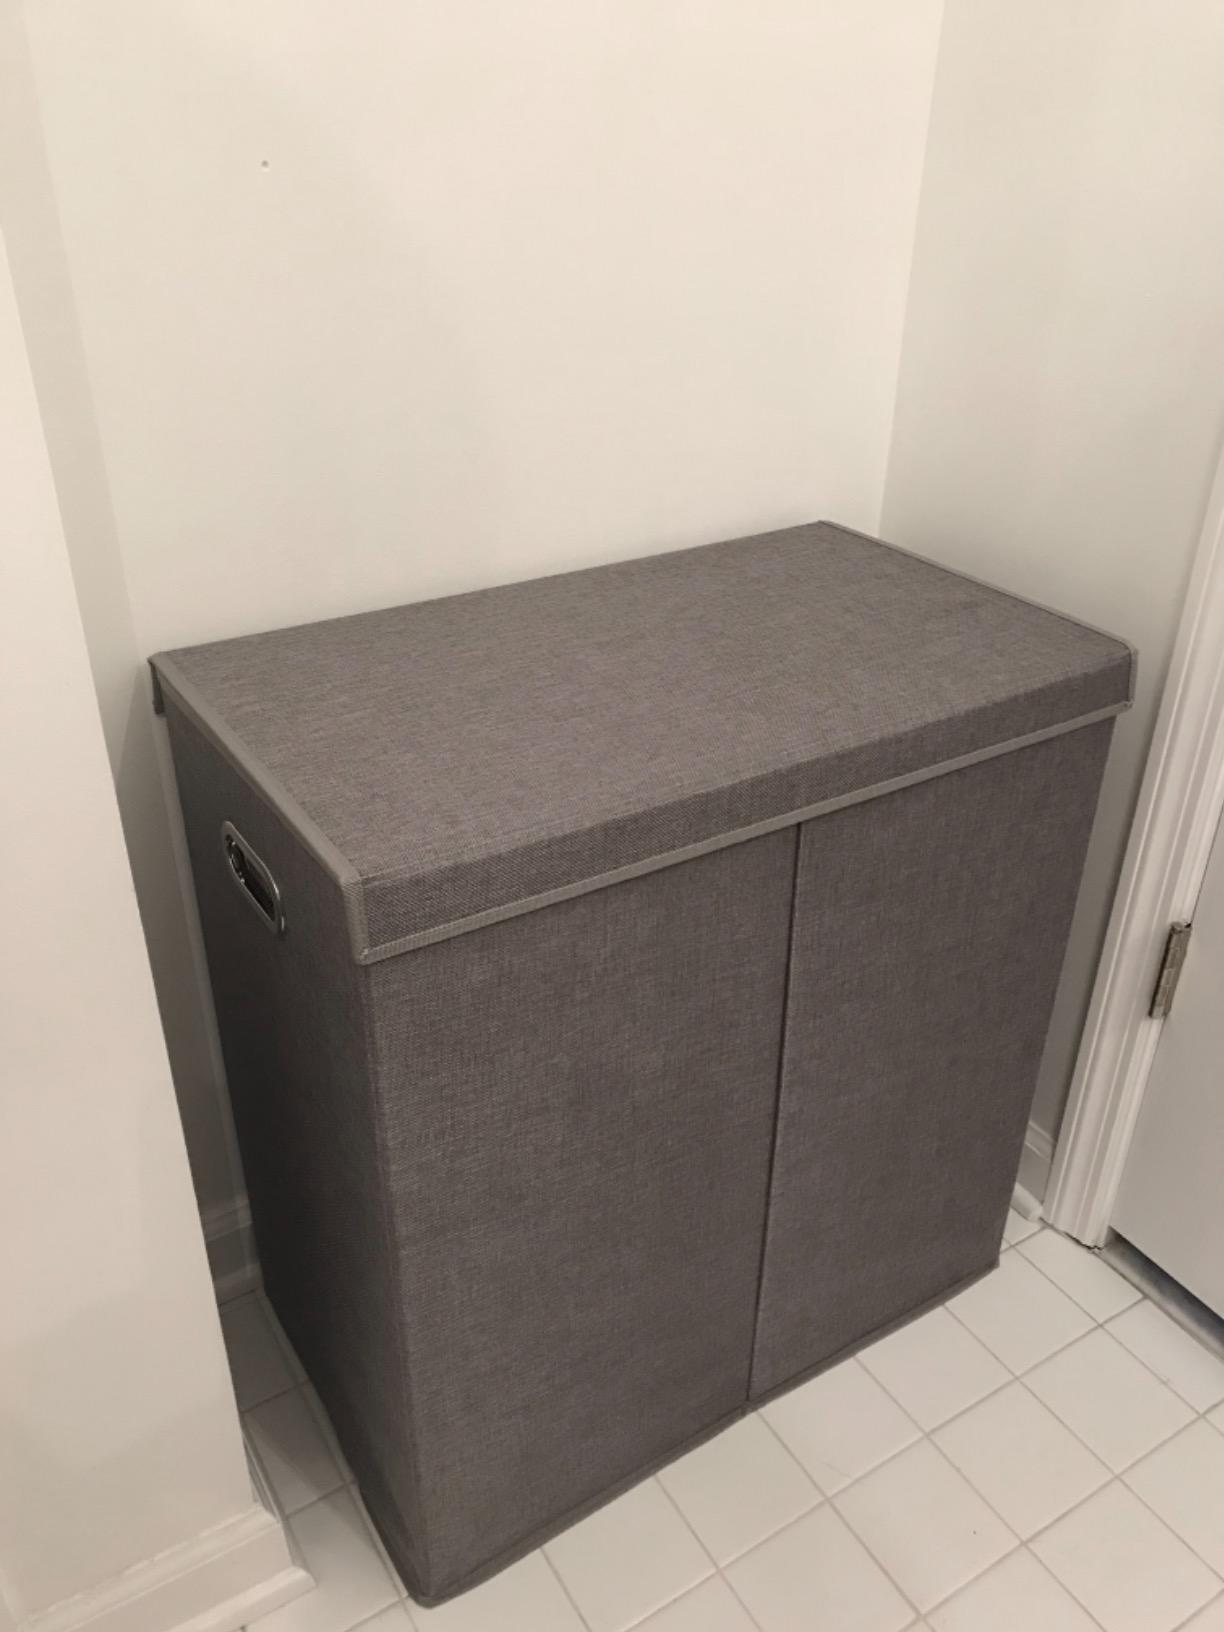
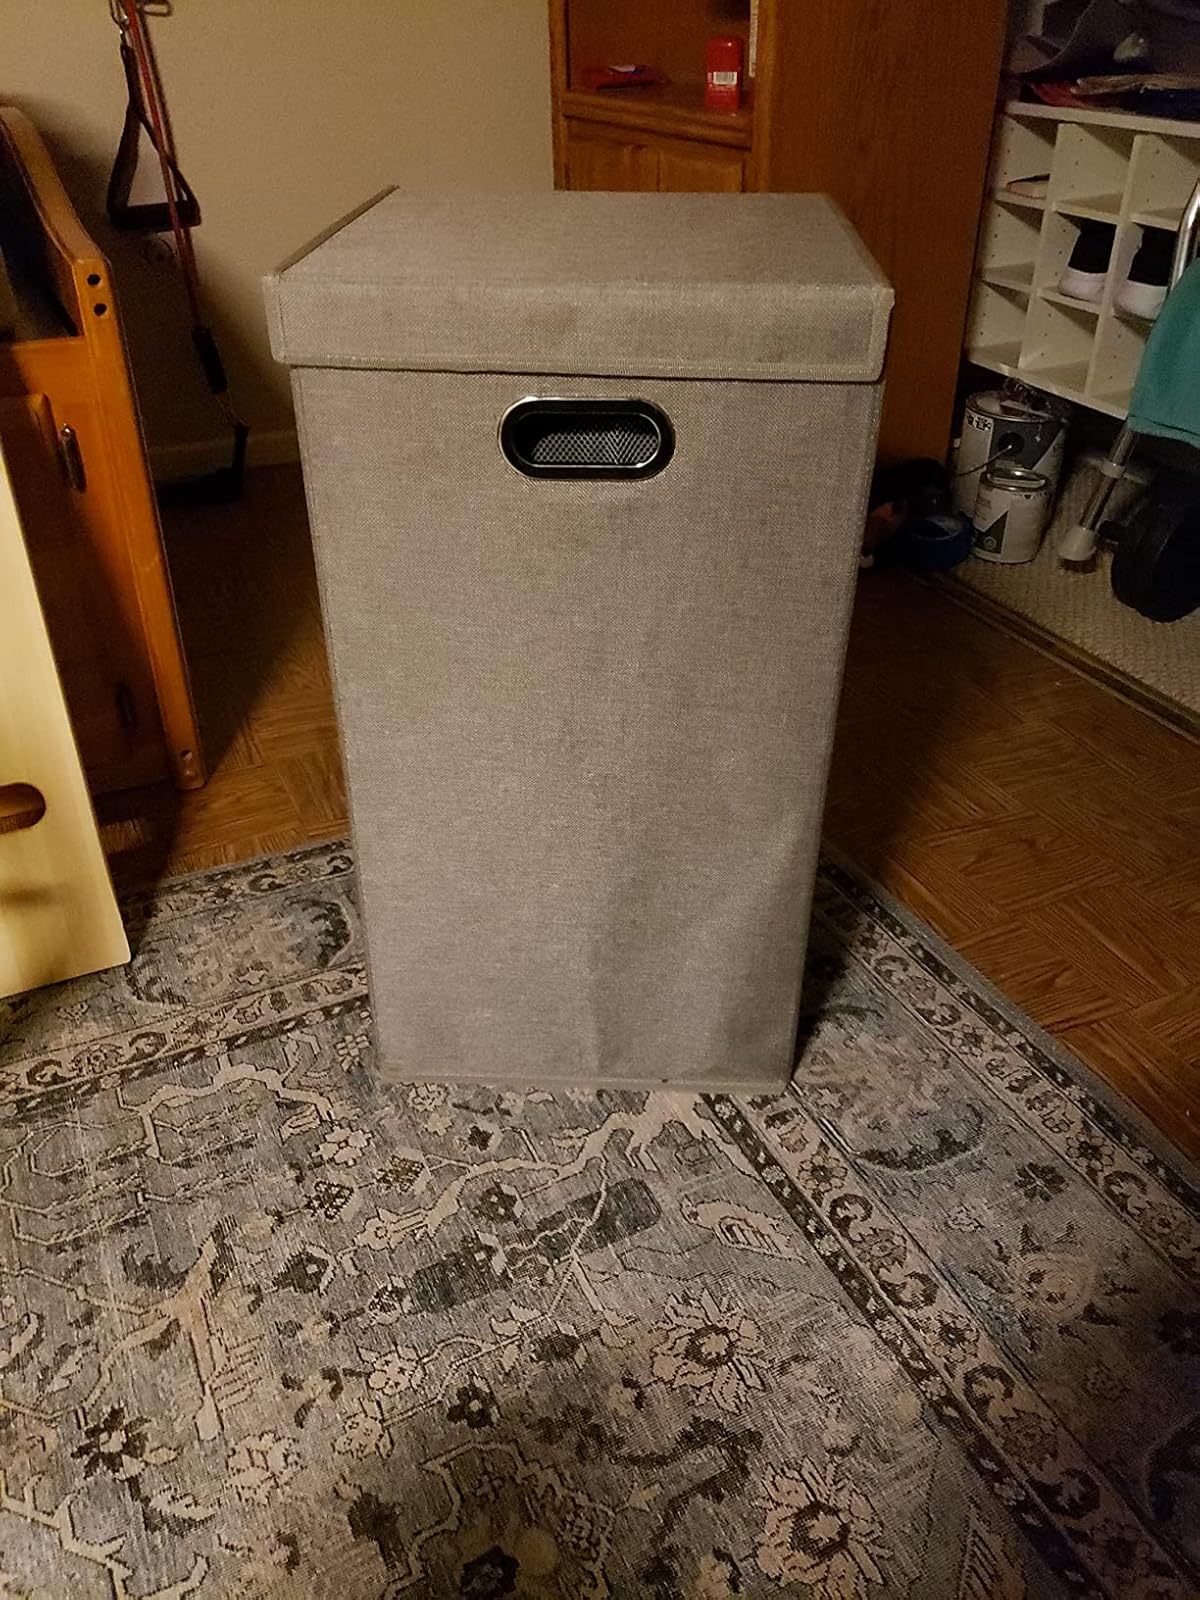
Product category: items_hamper
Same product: no